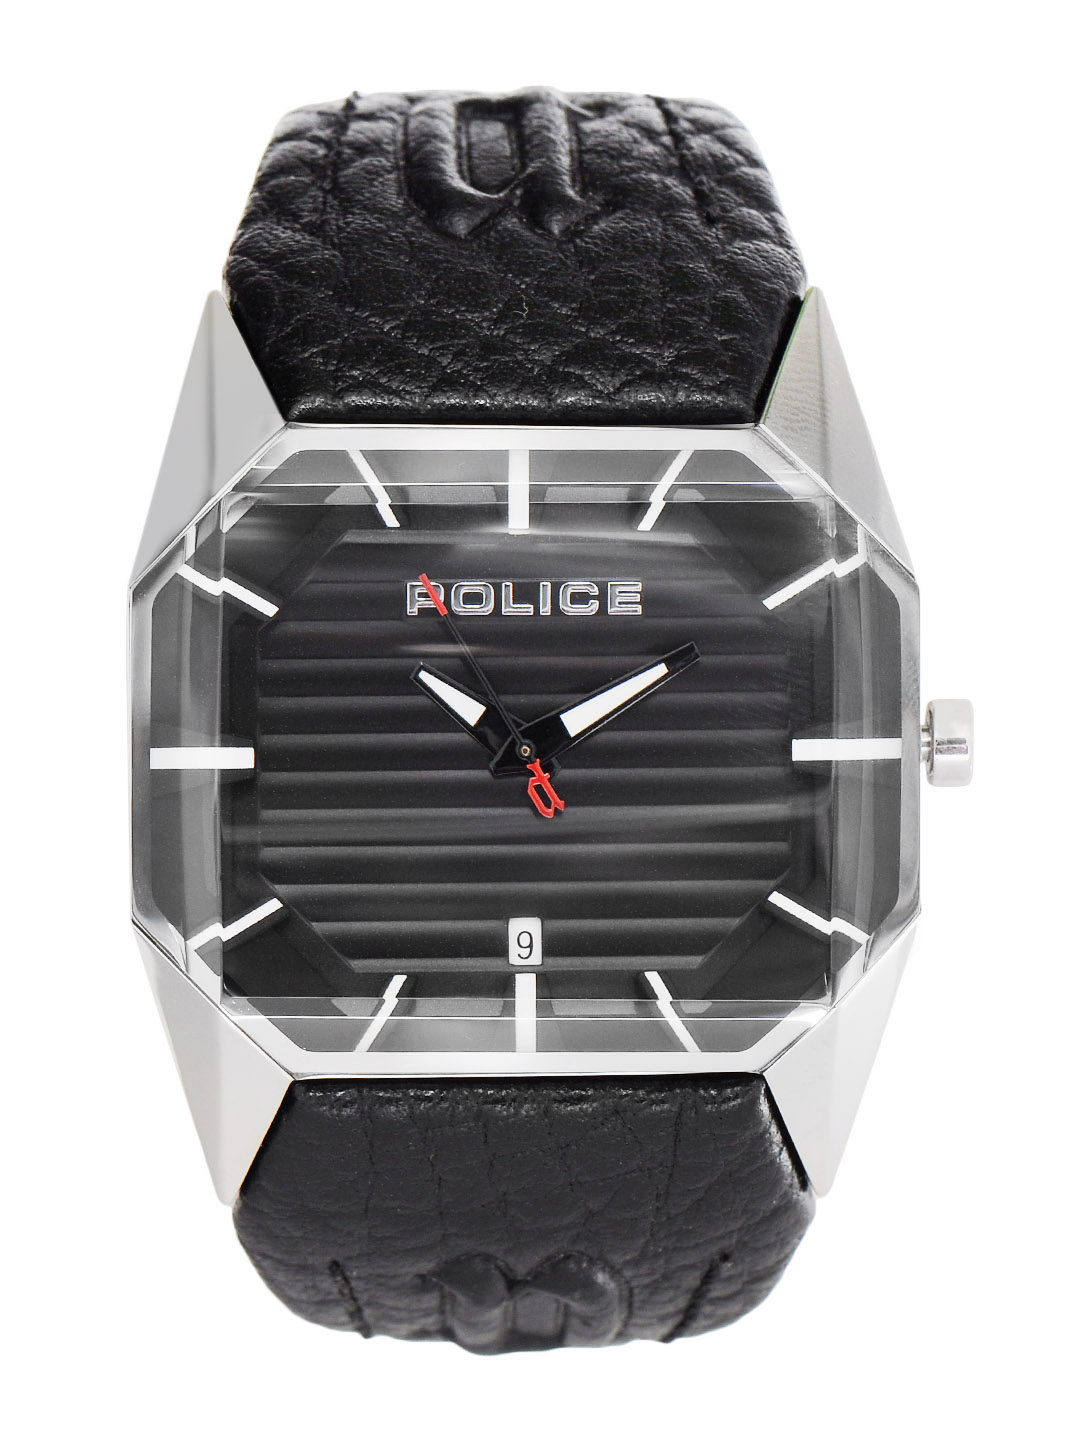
Police Men Black Dial Watch PL12176JS02A
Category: Accessories / Watches / Watches
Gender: Men
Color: Black
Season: Winter 2016
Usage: Casual